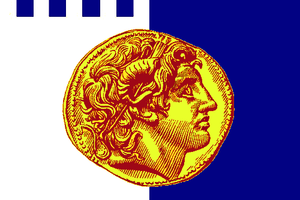
La Macédoine est une région historique et géographique de Grèce, principalement habitée par les Macédoniens grecs. Son territoire correspond à la plus grande partie — centre, sud et est — de la Macédoine historique, comprise entre le Nestos à l'est, la chaîne du Pinde à l'ouest, et le mont Olympe au sud. Il est divisé entre quatre régions administratives grecques : Macédoine de l'Ouest, Macédoine centrale et Macédoine de l'Est et Thrace et République monastique du Mont Athos.